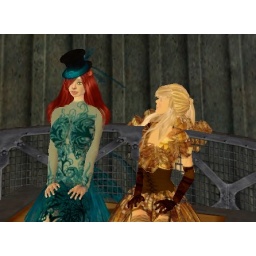
In Capt. Red's tree house in New Babbage